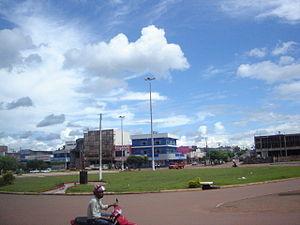
Rolim de Moura est une municipalité brésilienne située dans l'État du Rondônia.